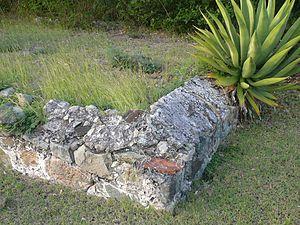
Le fort Whelk Point est un fort en ruine érigé à l'est de Road Town, dans les Îles Vierges britanniques. Le fort est tombé en ruines et il ne reste que relativement peu d'éléments de la structure originale. En 1992, une maison a été construite sur les fondations d'origine du fort, mais les vestiges de la caserne sont toujours visibles sur le terrain situé derrière. Les ruines sont sur une propriété privée et ne sont généralement pas accessibles au public.